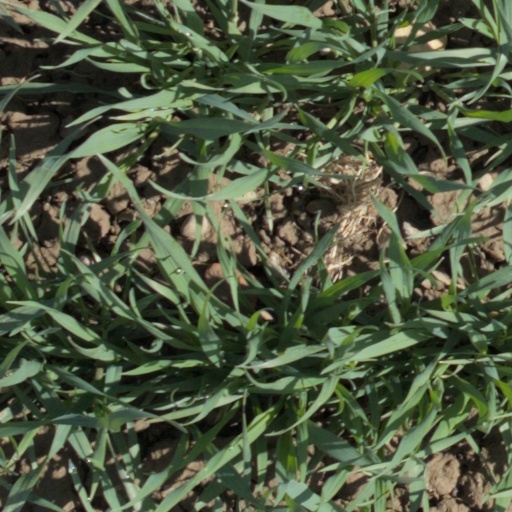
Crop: wheat